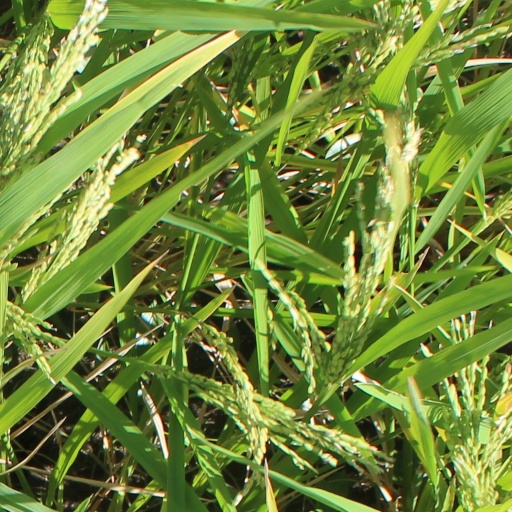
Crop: rice